List of birds of Chile

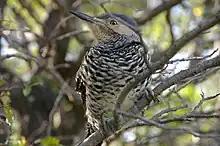
Chilean flicker in Torres del Paine National Park.

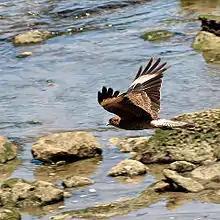
Chimango caracara, often common around human settlements.

Woodpeckers are small to medium-sized birds with chisel-like beaks, short legs, stiff tails and long tongues used for capturing insects. Some species have feet with two toes pointing forward and two backward, while several species have only three toes. Many woodpeckers have the habit of tapping noisily on tree trunks with their beaks. Four species have been recorded in Chile.